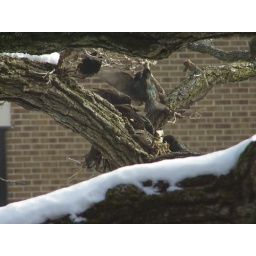
This tree right outside our office was being attacked by swarming Starlings. They destroyed the nest - poor squirrel!